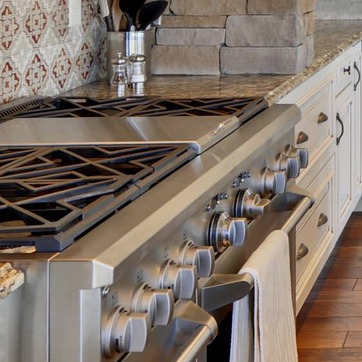
Material: metal